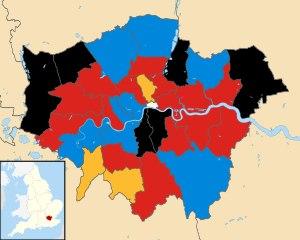
Les élections locales britanniques de 2002 ont lieu le 2 mai 2002 en Angleterre. À Londres, 1 861 conseillers d'arrondissement sont à élire.